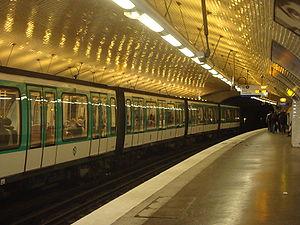
Rame direction Nation à l'arrêt station Ménilmontant.
La liste des stations du métro de Paris propose un aperçu des stations actuellement en service, fermées ou autres, du métro de Paris, en France. Le métro a ouvert en 1900 et comprend 302 stations et 383 points d'arrêt, depuis le 23 mars 2013. Les stations fermées ne sont pas comptées dans le total.